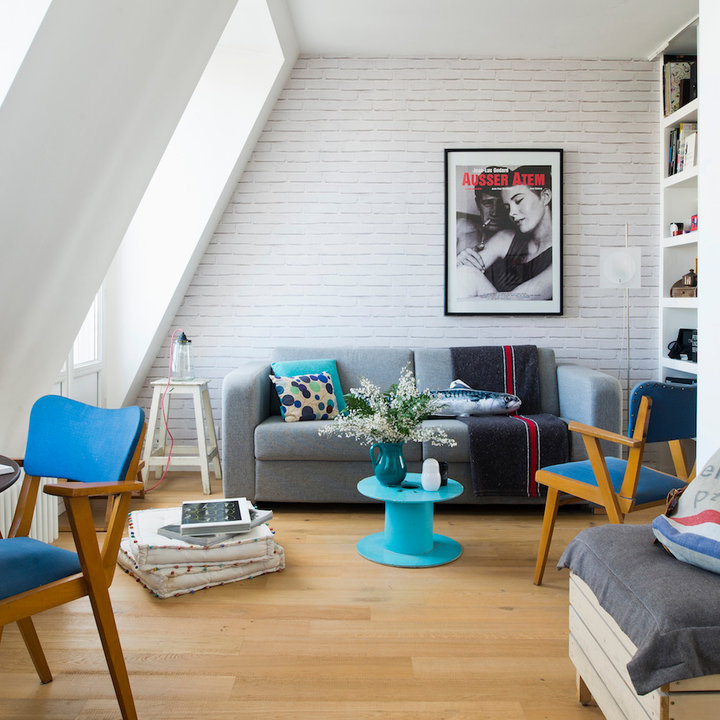
Style: Scandinavian